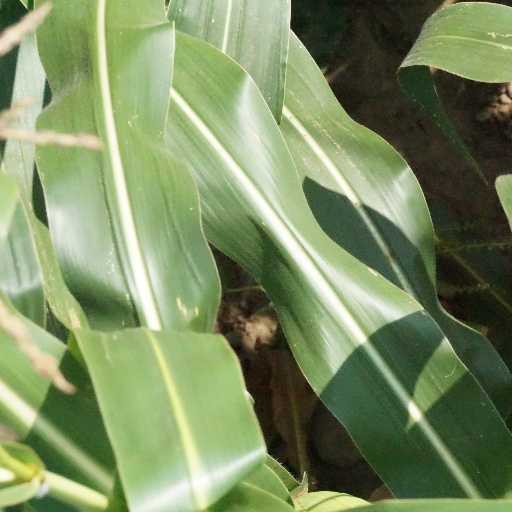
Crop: maize; corn